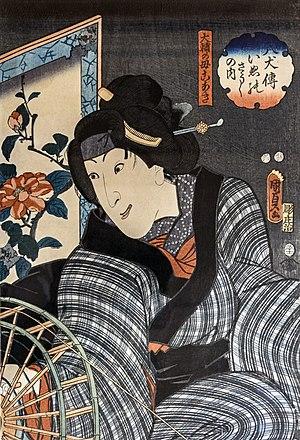
Nansō Satomi Hakkenden est un roman épique japonais en 106 volumes de Kyokutei Bakin. Il a été écrit et publié sur une période de près de trente ans. Bakin devenu aveugle avant de finir l'histoire, a dicté les parties finales à sa belle-fille, Michi. Il est traduit Les Chroniques Huit chiens, Conte des huit chiens ou Biographies de huit chiens.
Le musée Georges-Labit, fondé en 1893, est situé sur les berges du canal du Midi à Toulouse entre le quartier des Demoiselles et le Busca. Son nom vient du grand voyageur, ethnologue et collectionneur Georges Labit, qui a rassemblé au cours de ses voyages une collection d'objets d'art d'Extrême-Orient et il a entrepris d'en faire un musée pour ses contemporains et pour les générations futures. Cette collection évoque les cultures anciennes - jusqu'au XIXᵉ siècle - par les arts de l'Inde, du Pakistan et de l'Afghanistan, l'ancien Viêt Nam, l'ancienne Thaïlande, le Laos, Java, le Népal, l'art tibétain et l'art chinois, enfin l'art japonais. Ces objets ont été choisis, dans un premier temps par Georges Labit, pour leur qualités esthétiques et afin d'évoquer de manière exemplaire les cultures anciennes de ces pays d'Asie et d'Extrême-Orient. Pour cette raison ils sont regroupés avec des objets présentant les mêmes qualités mais provenant d'Égypte antique dont un rare ensemble d'objets coptes.
Utagawa Kunisada II est des trois peintres japonais du style ukiyo-e à porter le nom « Utagawa Kunisada ».